Penjamillo

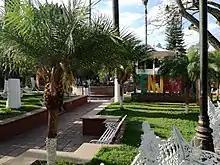
Main square in Penjamillo

Penjamillo de Degollado is a place in the Mexican state of Michoacán.